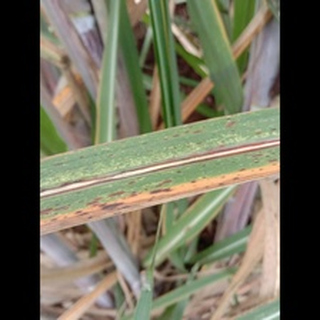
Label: sugarcane_rust